Gupo Island

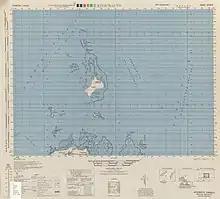
Map including Gupo Island (labeled as Koba-sho) (1944)

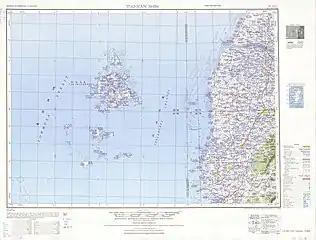
Map including Gupo Island (labeled as Ku-p’o hsü (Koba-sho) ) (1950)

Nearby residents come to the island for laver harvest in early winter every year.